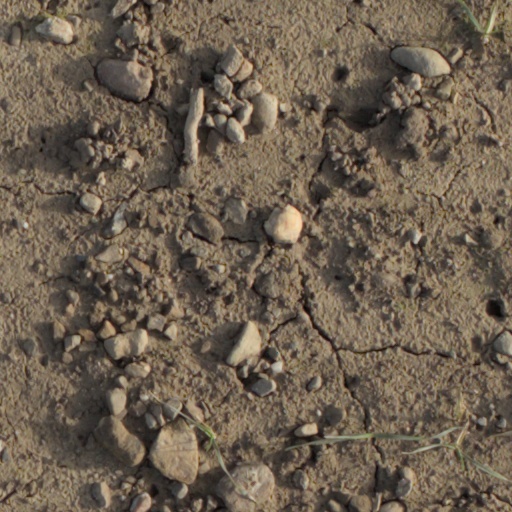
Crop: wheat